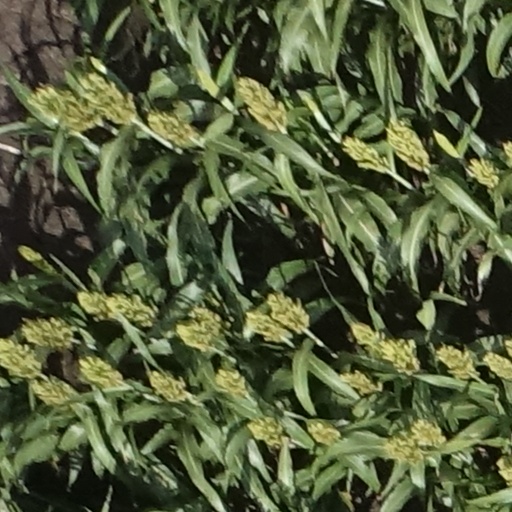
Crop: sorghum